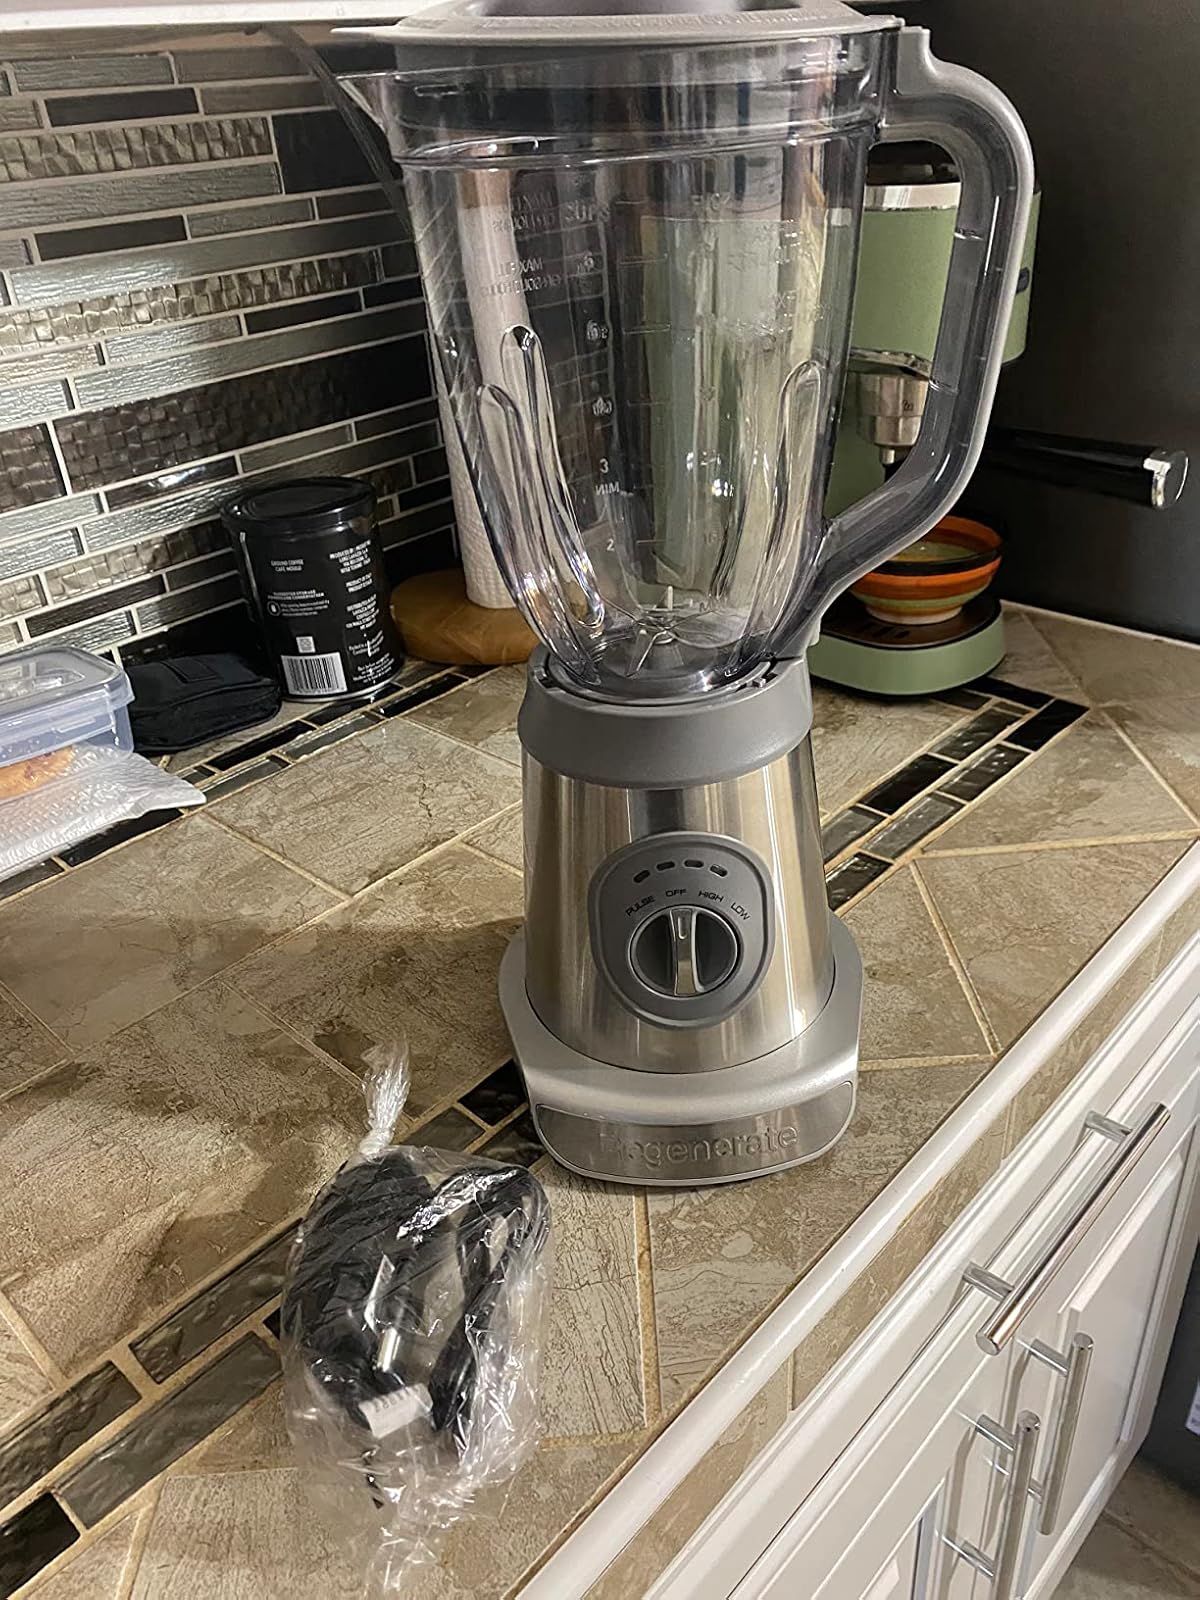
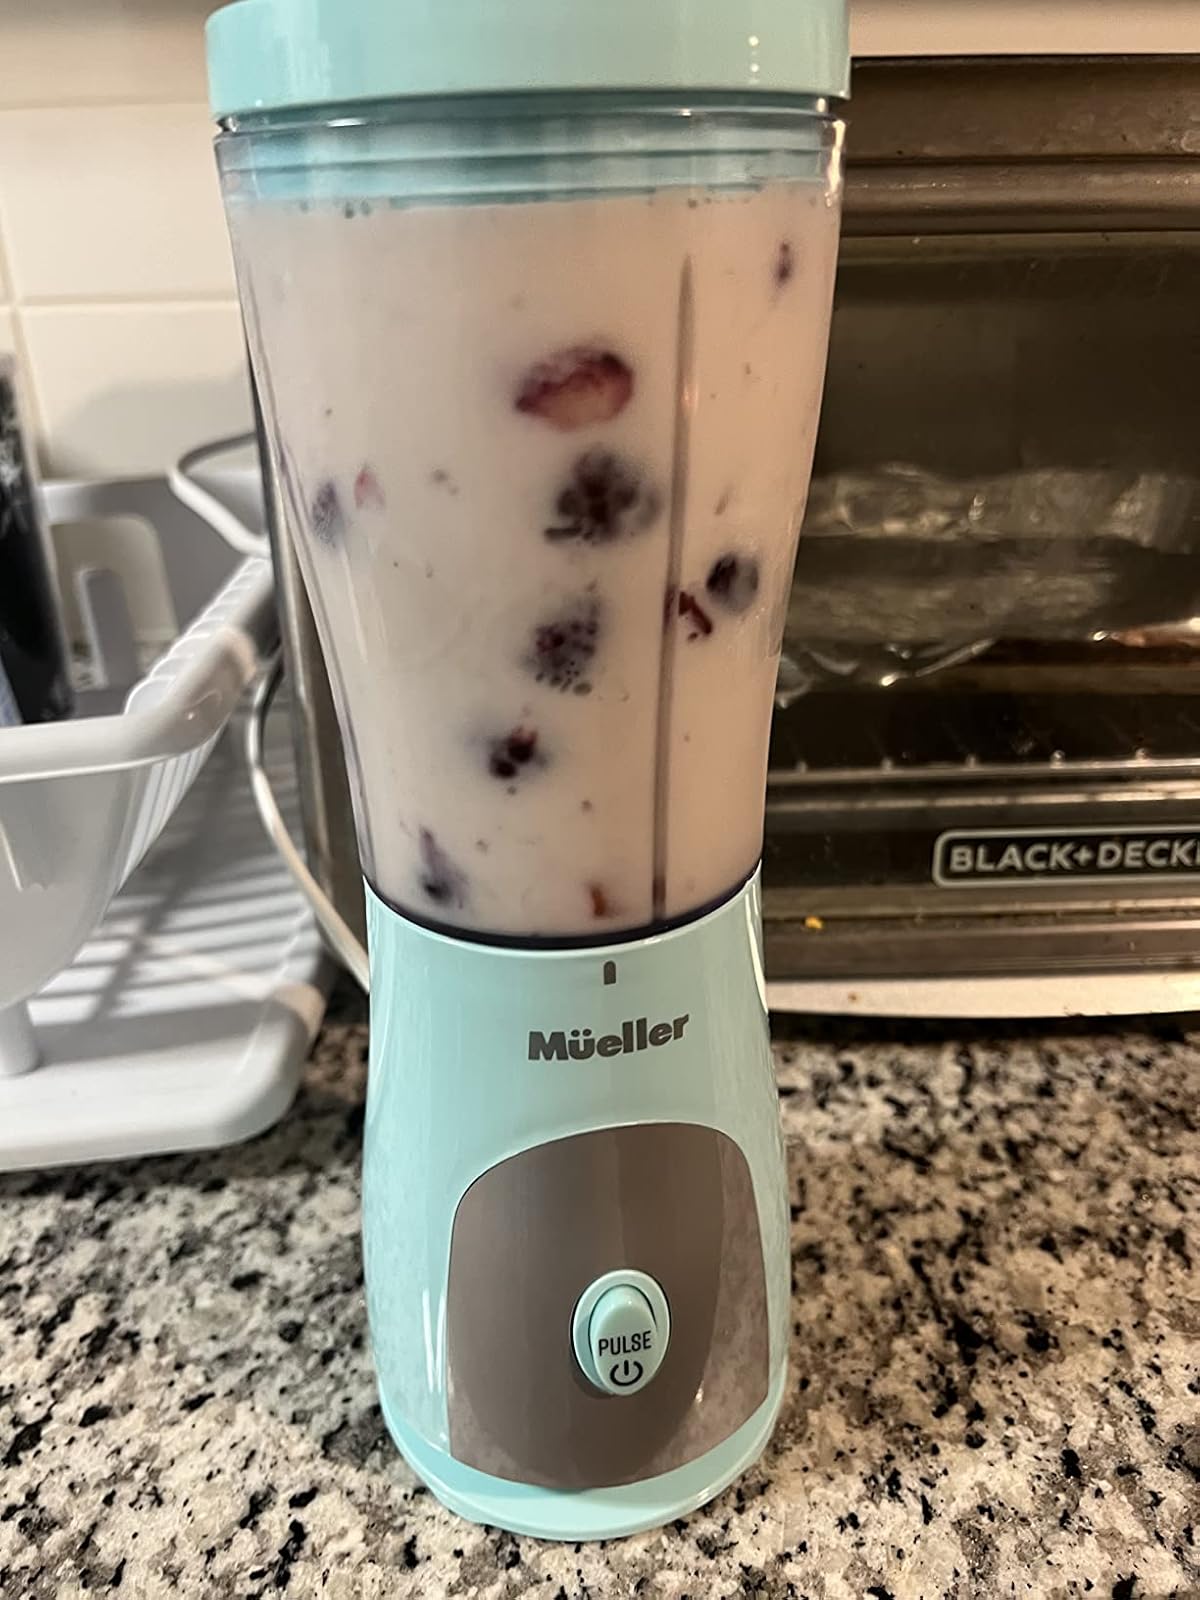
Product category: items_blender
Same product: no